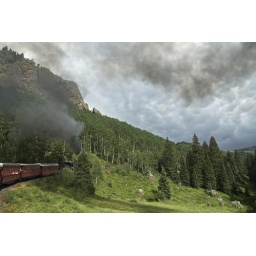
Heading up the hill on the highest-elevation narrow-gauge railroad in the U.S., the Cumbres &amp;amp; Toltec.